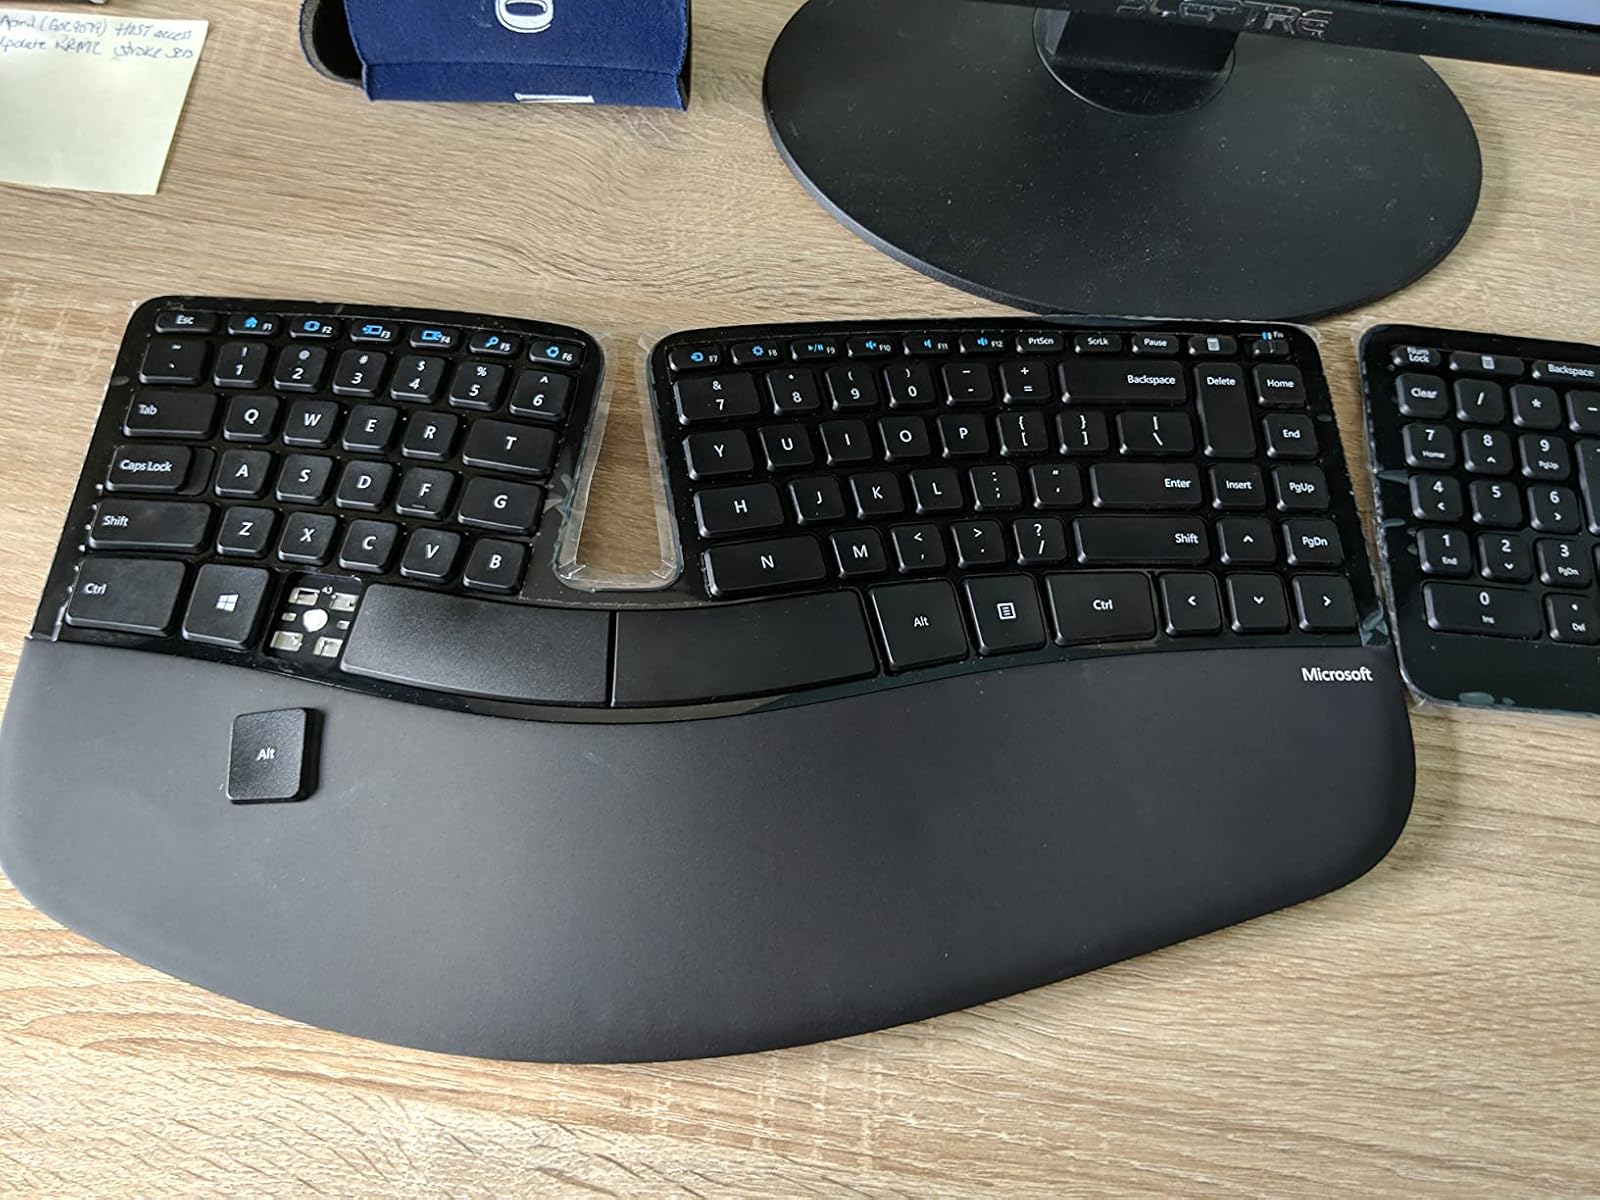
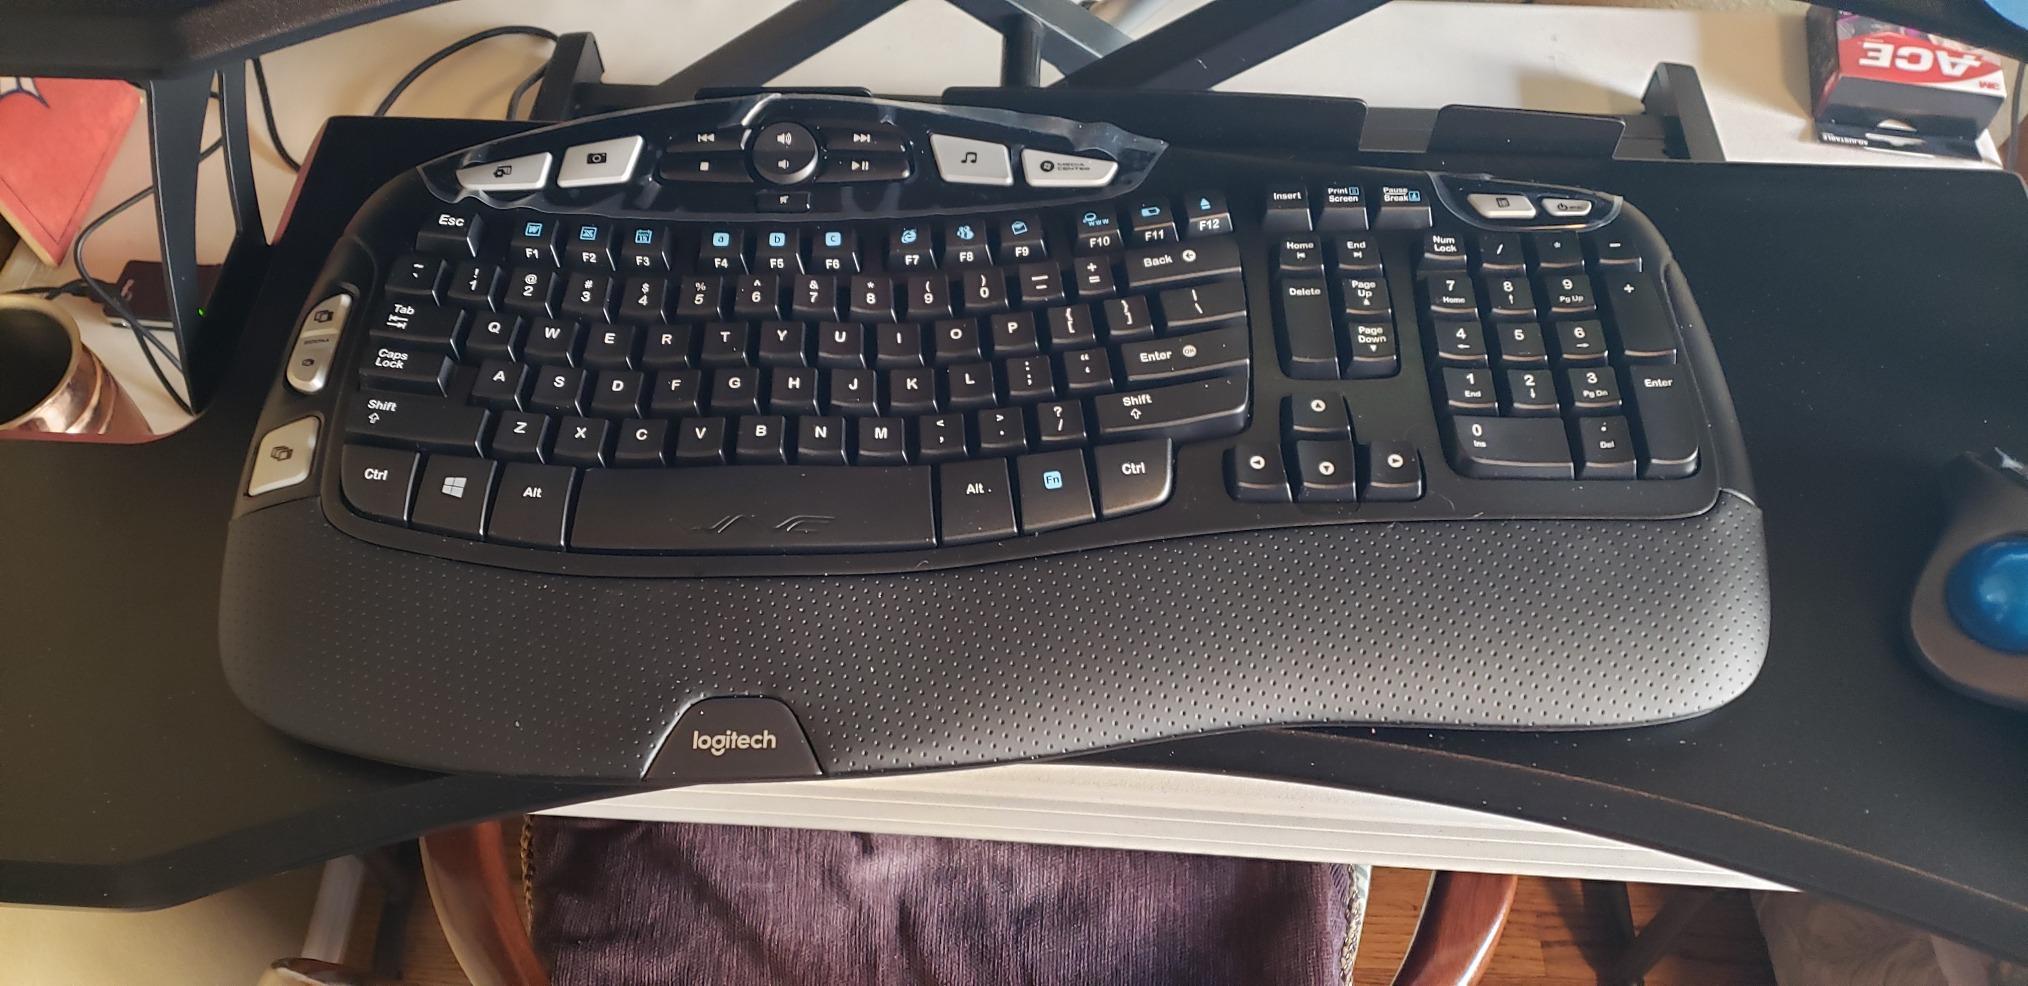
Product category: keyboard
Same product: no